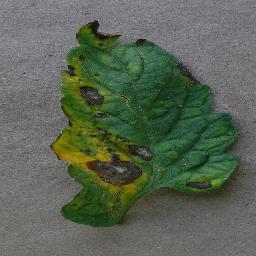
Label: Tomato___Early_blight